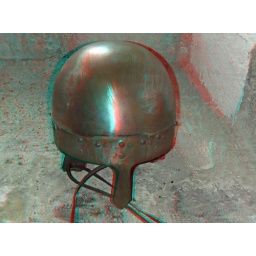
Dover Castle in anaglyph 3D stereo red cyan glasses to view